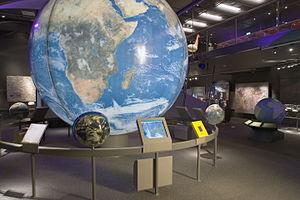
Le globe terrestre fait référence à l'espace géométrique défini par la planète Terre. Par extension, un globe terrestre désigne communément un globe planétaire figurant la Terre, en d'autres termes une maquette de notre planète à une échelle très réduite.